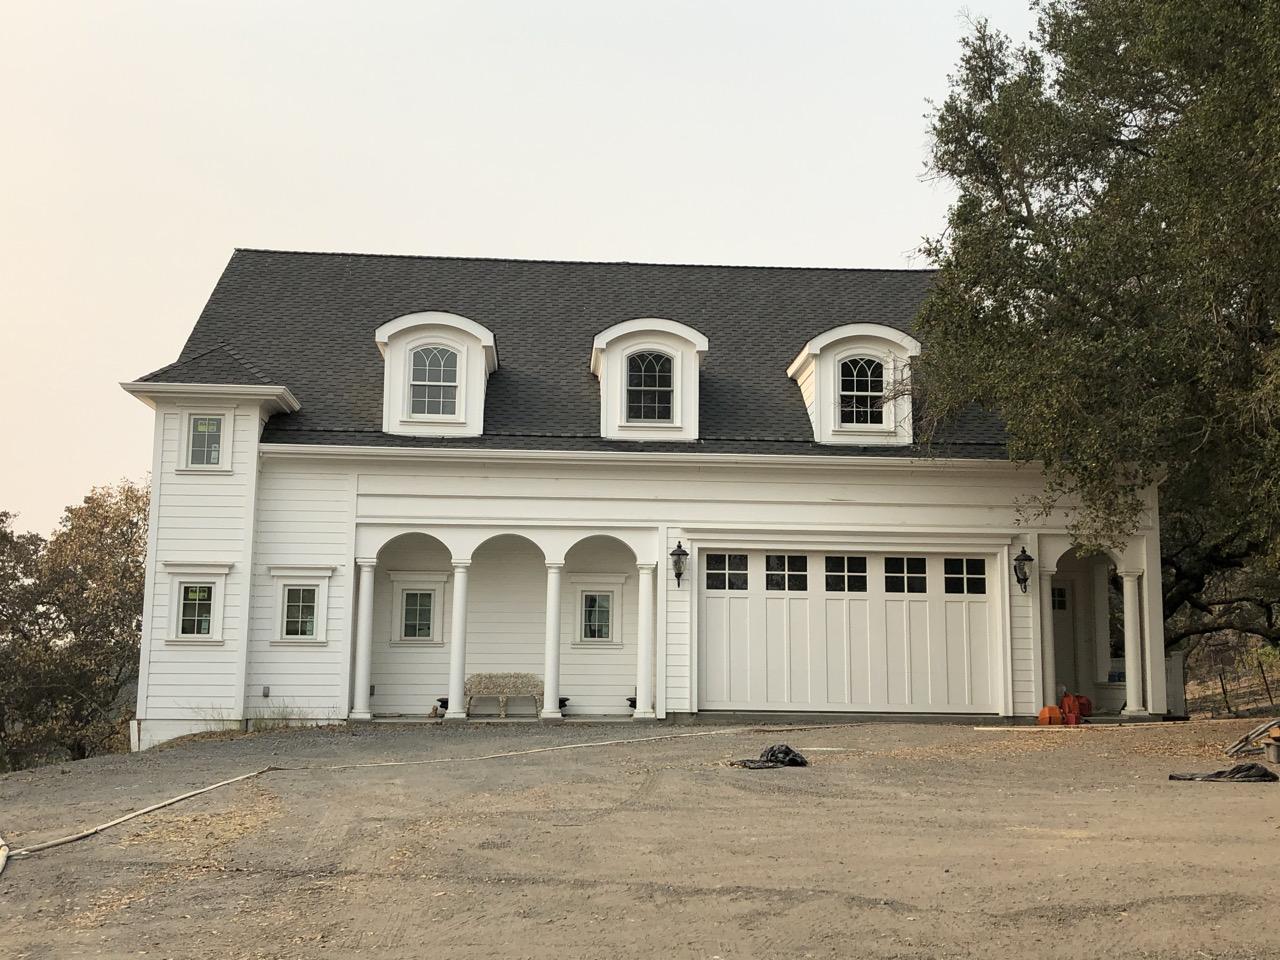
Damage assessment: no_damage